I Got the Hook-Up

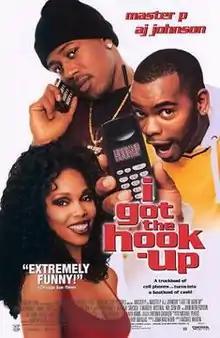
Theatrical release poster

I Got the Hook-Up is a 1998 American crime comedy film, starring Anthony Johnson, Master P, Ice Cube, C-Murder and directed by Michael Martin. This was No Limit Records' first theatrical release. The film was distributed by Dimension Films.